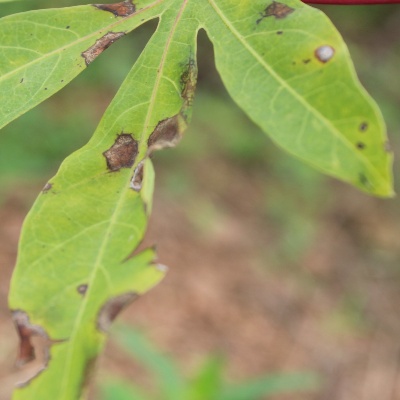
Crop: Cassava
Condition: brown spot